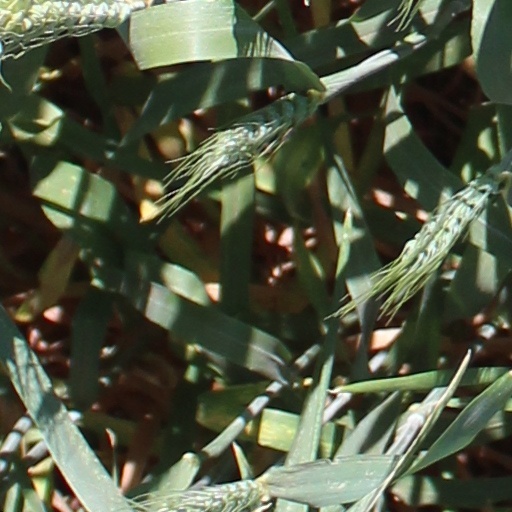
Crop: wheat